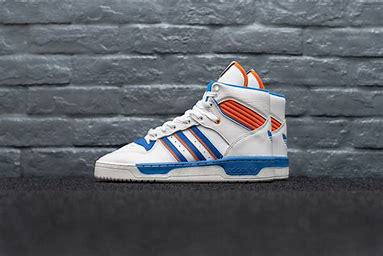
Brand: Adidas
Model: Rivalry